Rumesnil

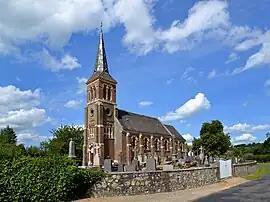
The church in Rumesnil

Rumesnil is a commune in the Calvados department in the Normandy region in northwestern France.